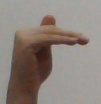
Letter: khaa